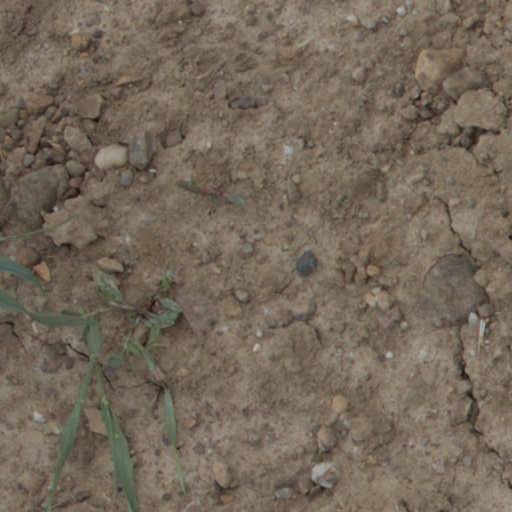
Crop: wheat